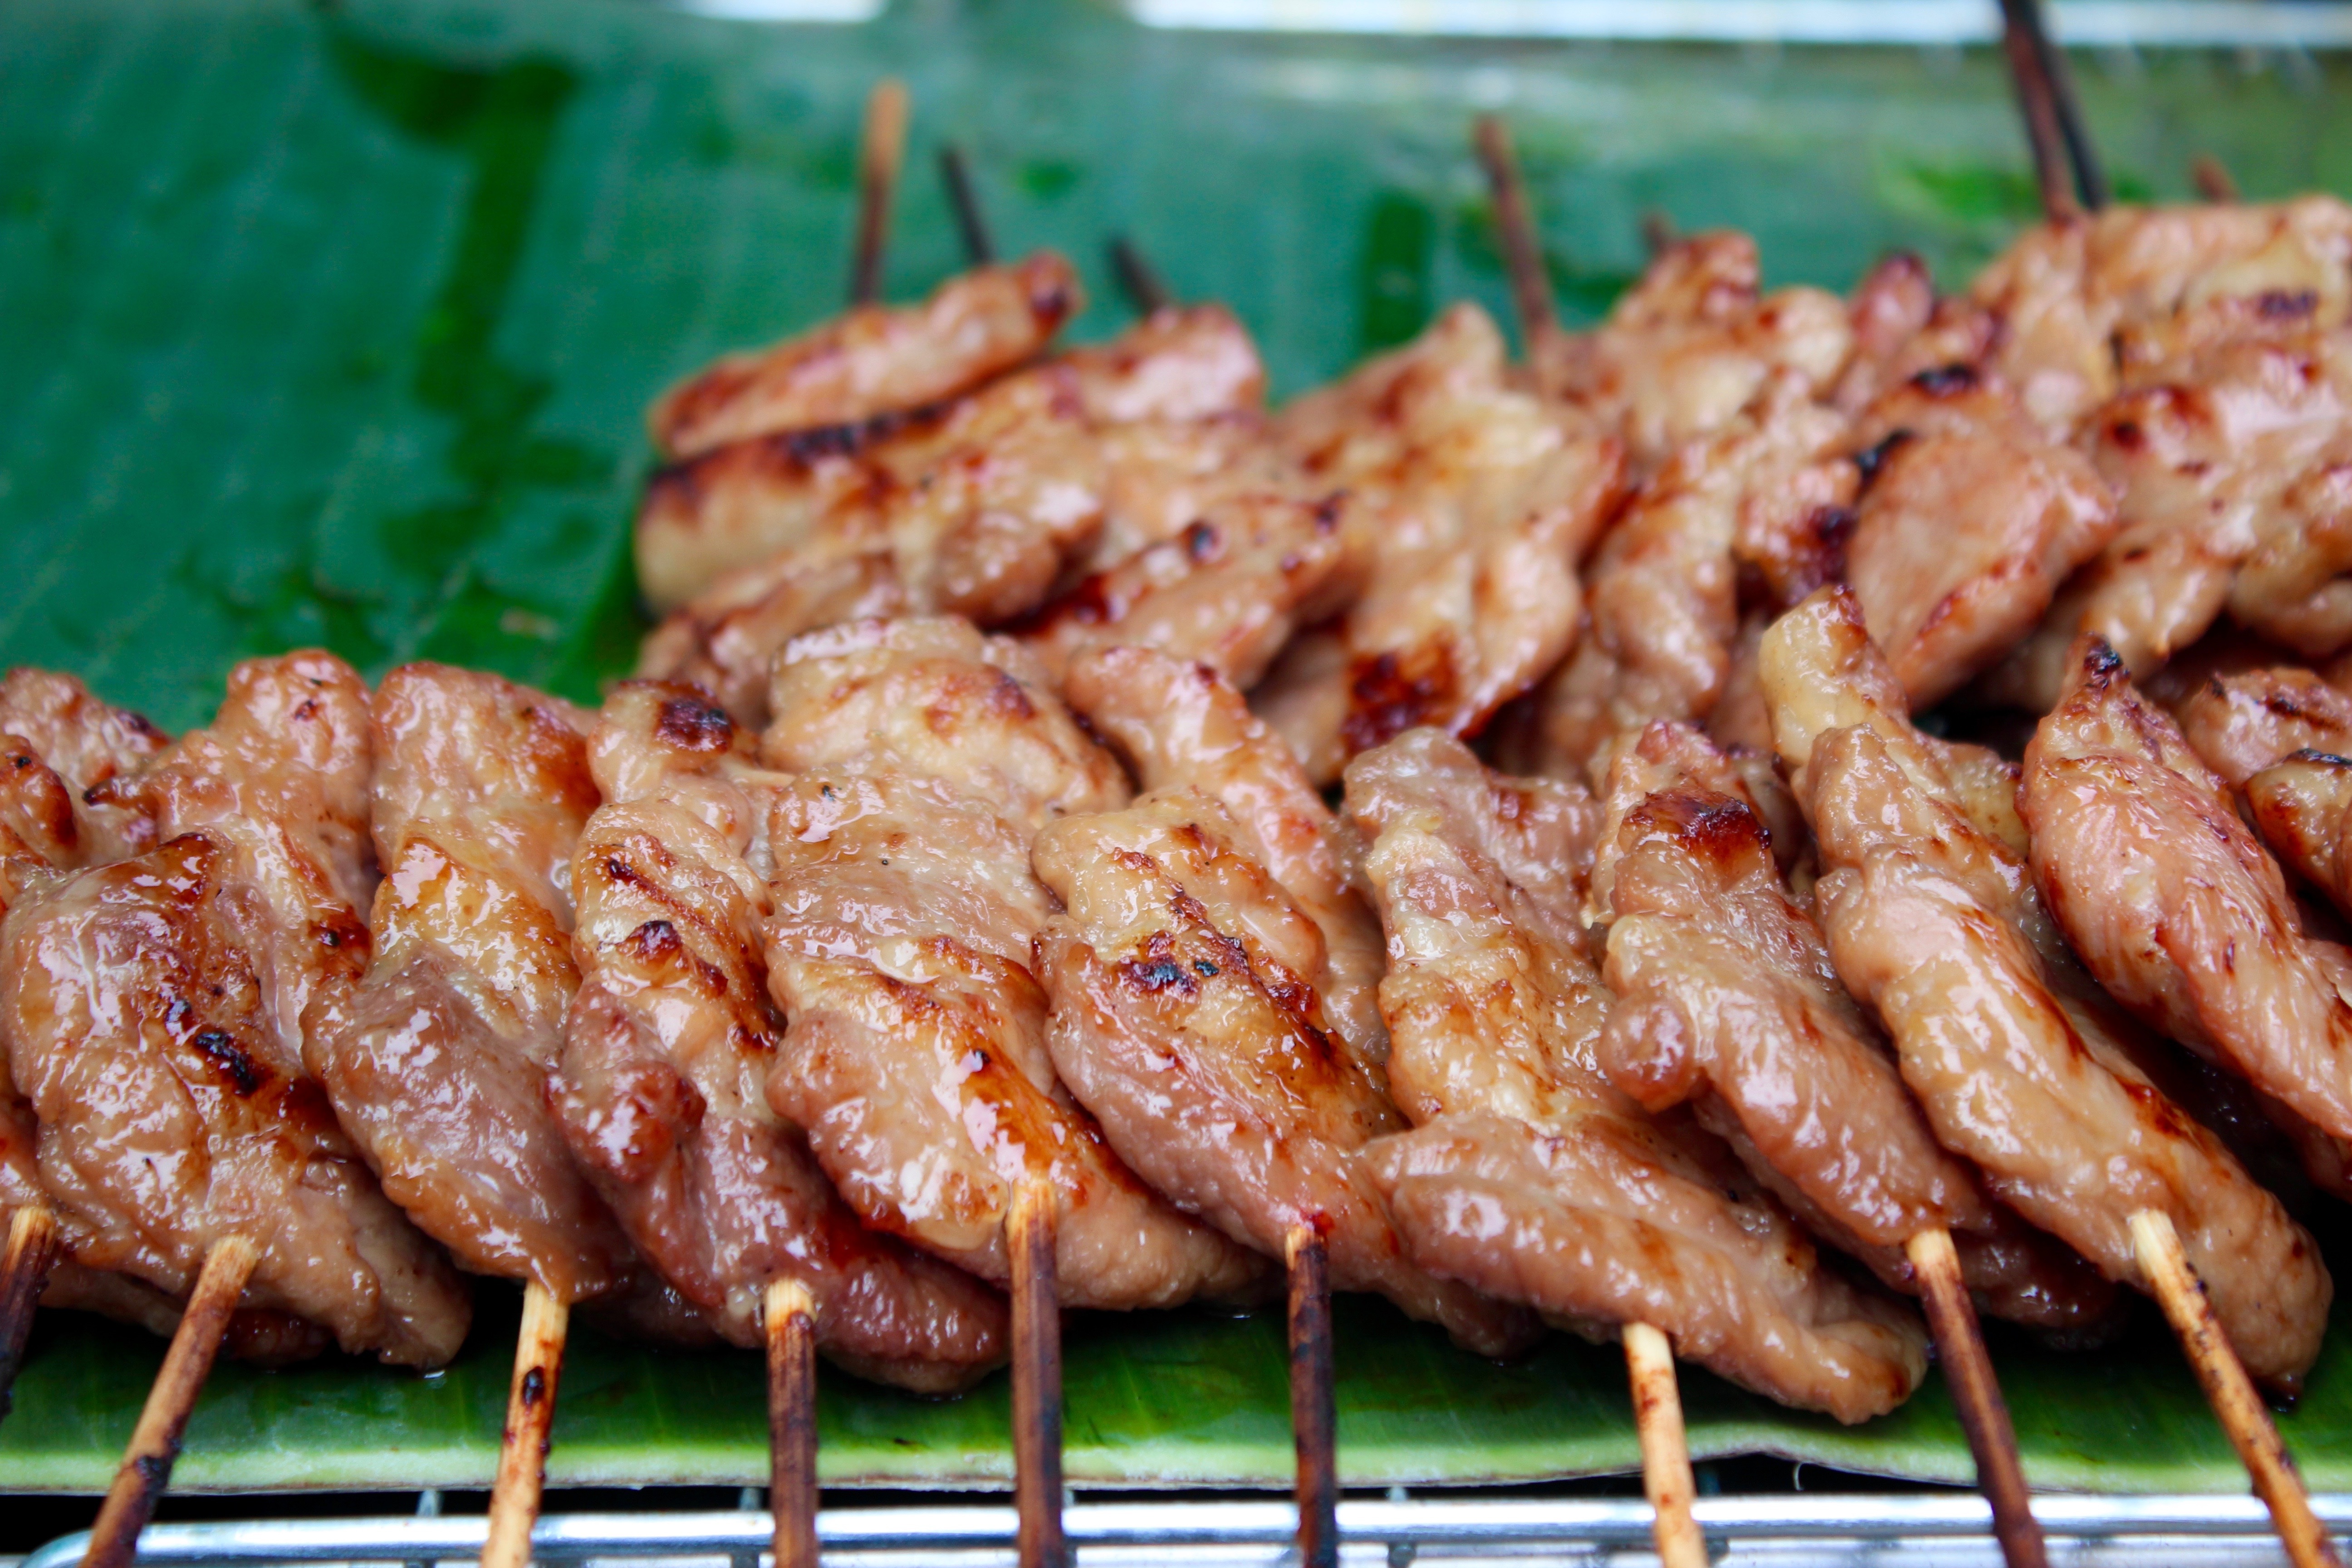
smoke, dish, food, bbq, fire, eat, meat, barbecue, cuisine, asian food, charcoal, tasty, skewer, yakitori, grilling, grilled meats, chinese food, satay, grilled food, animal source foods, samgyeopsal, shashlik, goat meat, arrosticini